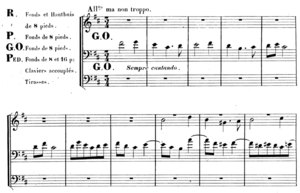
fugue
Le Prélude, Fugue et Variation, est une composition pour orgue écrite par César Franck et dédiée à Camille Saint-Saëns. Écrite entre 1860 et 1862, cette œuvre est constituée de quatre mouvements dans le ton de si mineur, mais doivent être joués enchaînés, car ils sont conçus comme un seul élément.